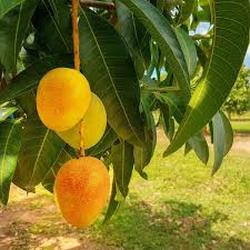
Label: Mango